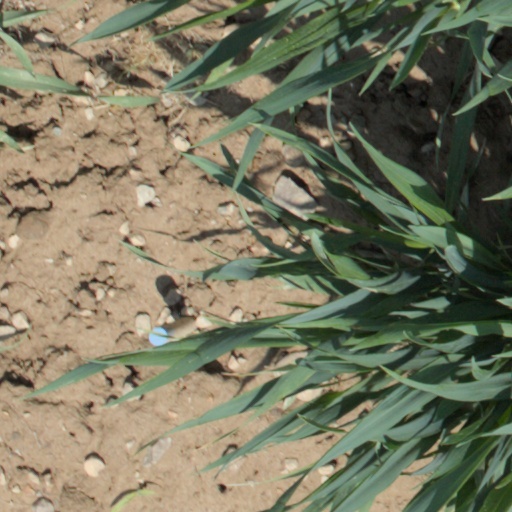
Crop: wheat